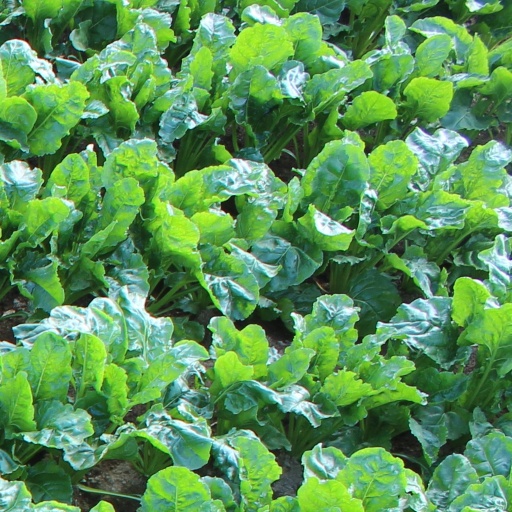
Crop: sugar beet